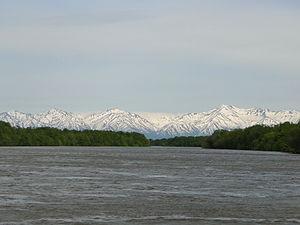
La chaîne Kumroch est une chaîne de montagnes située à l'extrémité nord-est de la chaîne Orientale du Kamtchatka, dans l'Est de la Russie.